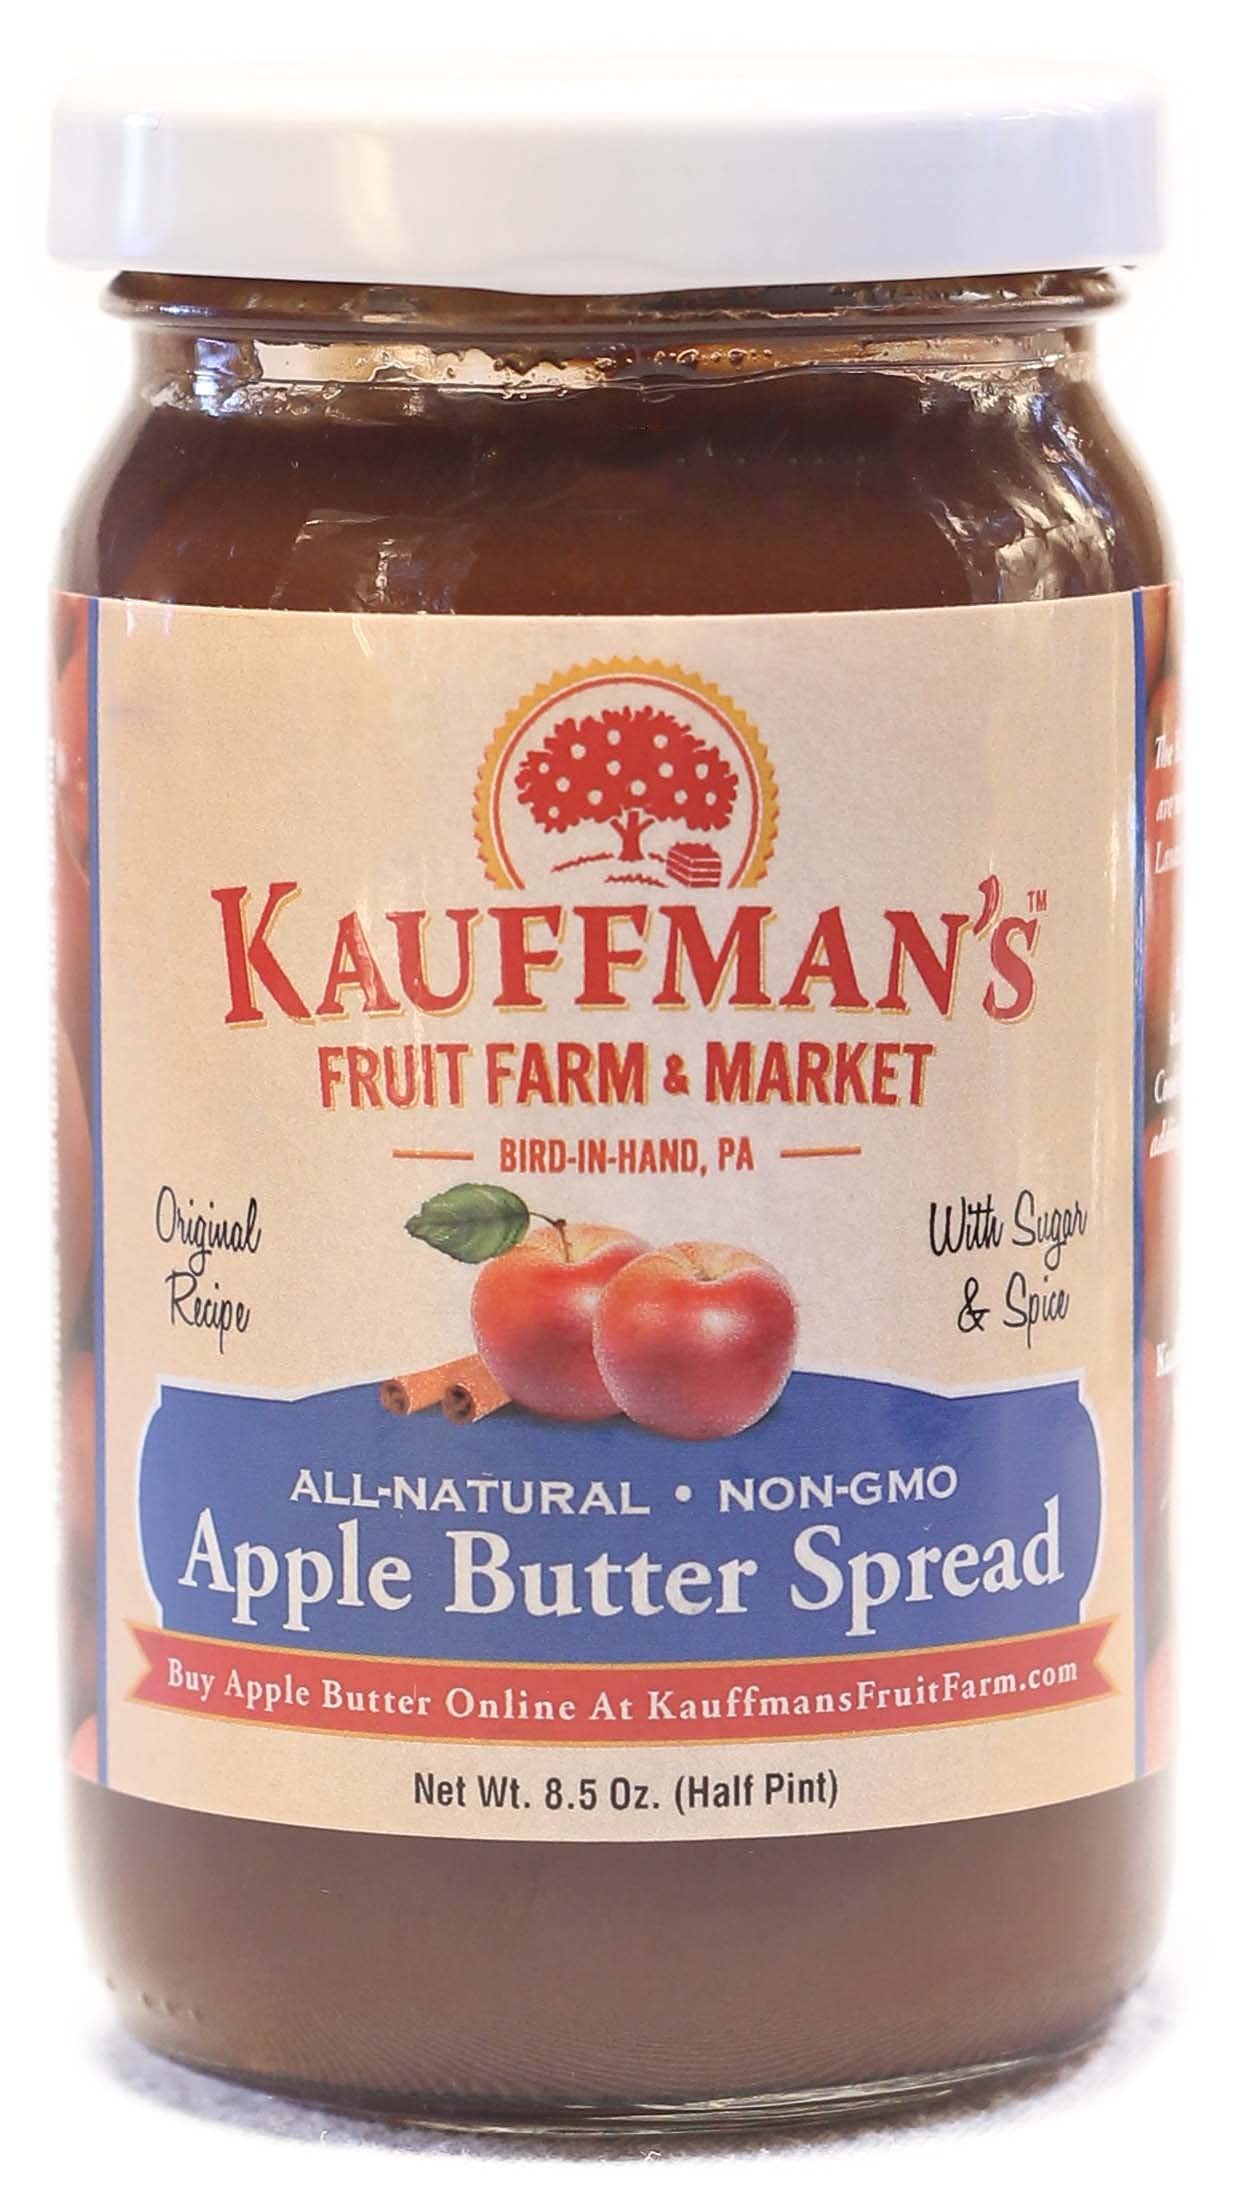
Item Name: Kauffman's Fruit Farm Homemade Apple Butter Spread, Original, 8.5 Oz. (Pack of 2)
Bullet Point 1: Made in the USA; Blue label apple butter is Kauffman's Original recipe
Bullet Point 2: Homemade at Kauffman's Fruit Farm in small batches with simple ingredients: fresh apples, freshly-pressed apple cider, sugar, and cinnamon
Bullet Point 3: Old-fashioned cooking process uses Kauffman homemade sweet apple cider and creates a rich, delicious flavor (no commercial additives or preservatives)
Bullet Point 4: Use on toast, bagels, butter bread, and ice cream
Product Description: We make our all-natural Apple Butter right here on the orchard. Apple butter isn’t actually butter and doesn’t have dairy in it; rather, it’s a fruit delicacy with a spreadable consistency like soft butter that’s delicious on bagels, crackers, toast, and ice cream. Our apple butter production crew creates a rich, delicious flavor by using our old-fashioned process of cooking the fruit in fruit juices, retaining the natural sugars and fiber of the fruit. We take care to make it “just right”. And it’s healthy: it’s an authentic, homemade, small batch fruit product without any added preservatives. Kauffman Orchards produces several variations of apple butter (original, no-granulated-sugar-added, plain) and pumpkin butter (original, no-granulated-sugar-added). Kauffman apple butters are made with only a few simple ingredients, such as fresh apples, freshly-pressed apple cider, and cinnamon. We’ve used the same successful recipes for decades!
Value: 17.0
Unit: Ounce

Price: 29